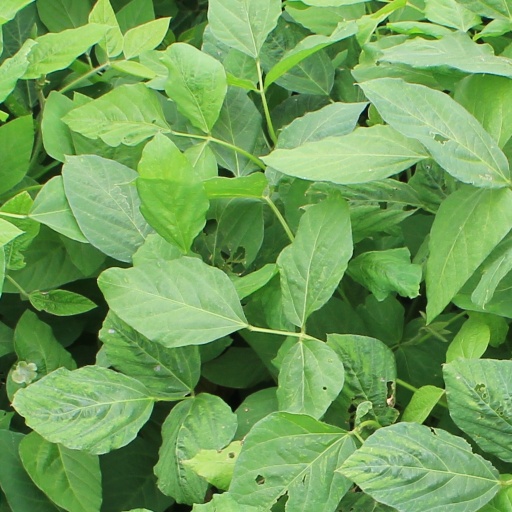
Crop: soybean